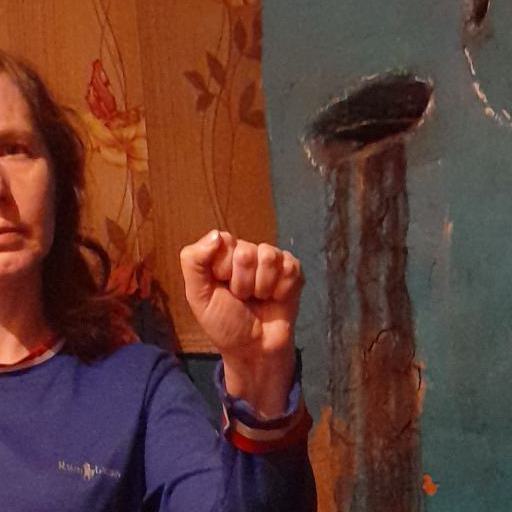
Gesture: fist